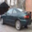
Label: automobile